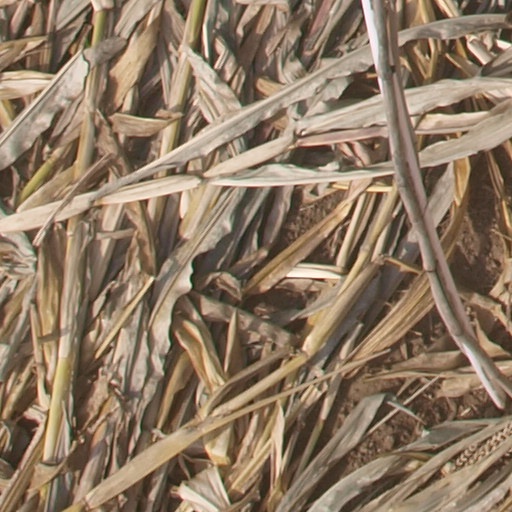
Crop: maize; corn